Biwa

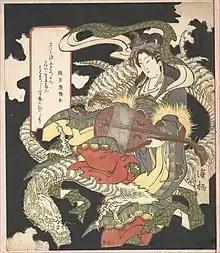
Benzaiten (Goddess of Music and Good Fortune) playing a biwa, 1832 woodblock print (surimono)

Though formerly popular, little was written about the performance and practice of the from roughly the 16th century to the mid-19th century. What is known is that three main streams of practice emerged during this time: (the lowest level of the state-controlled guild of blind players), (samurai style), and (urban style). These styles emphasized – vocalisation with accompaniment – and formed the foundation for styles of playing, such as and .